24 (2001 film)

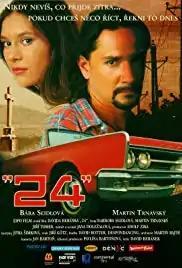

24 is a 2001 Czech thriller film directed by David Beránek, starring Barbora Seidlová and Martin Trnavský. It takes place during 24 hours and follows a man and a woman on the run on the Czech countryside. The film was released through Bontonfilm on 11 January 2001.